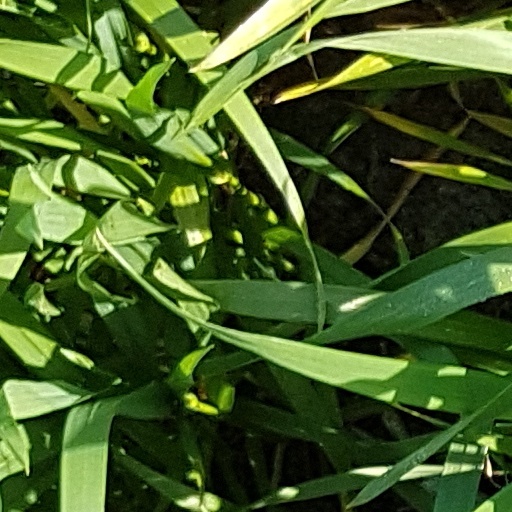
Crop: wheat